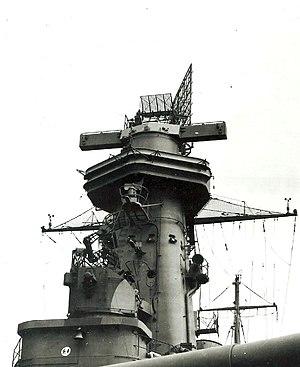
La classe North Carolina était une classe composée de deux cuirassés, l'USS North Carolina et l'USS Washington, construits à la fin des années 1930 pour la Marine des États-Unis. Sa conception fut particulièrement difficile car la Marine hésitait entre des navires rapides capables de rivaliser avec les 26 nœuds de la classe Kongō japonaise ou des cuirassés mieux armés et blindés mais moins rapides. La question fut compliquée par le fait de devoir respecter le traité naval de Londres qui imposait un déplacement maximum de 35 000 tonnes.